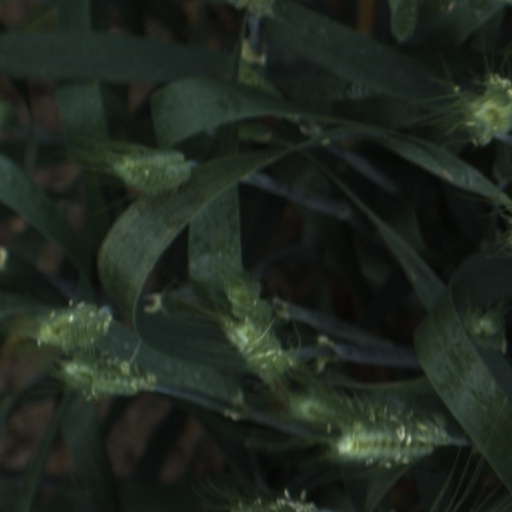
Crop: wheat